Arecibo, Puerto Rico

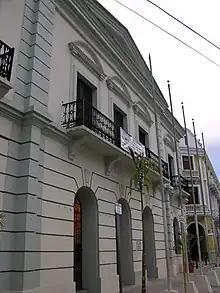
Arecibo City Hall

Arecibo is one of the oldest colonial towns in Puerto Rico (1616). Among its historic buildings is the Cathedral of Saint Philip the Apostle, built beginning in the late 18th century. The first church, built in the middle of the 17th century, was destroyed by an earthquake in 1787. Construction of its replacement began soon after, although it was not completed until 1846. Four days after its dedication, another earthquake seriously damaged it. Repairs were not completed until 1882. The 1918 earthquake damaged the vault so badly that it was replaced by a flat concrete roof; a vaulted ceiling of composition board was placed inside.